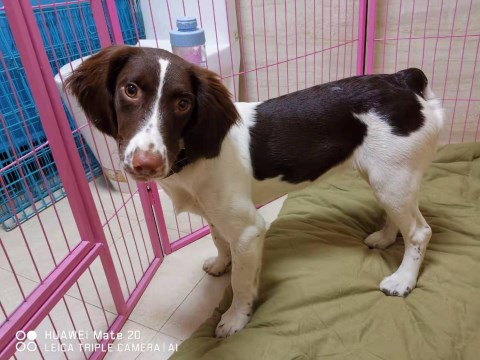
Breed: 276-n000112-English_springer